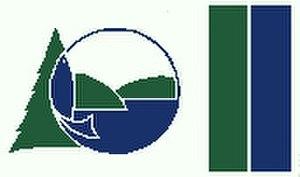
Drapeau de la MRC de La Matapédia
La vallée de la Matapédia est formée au sein des monts Chic-Chocs, section des monts Notre-Dame, massif qui forme un prolongement de la chaîne de montagnes des Appalaches dans l'Est du Québec, au Canada. Son nom est emprunté à la rivière qui la sillonne et au lac qui est en son centre. Elle est située au Sud-Ouest de la péninsule gaspésienne et s'étire sur une longueur de 375 km.
La Matapédia est une municipalité régionale de comté située dans l'Est du Canada dans la région administrative du Bas-Saint-Laurent au Québec à l'entrée de la péninsule gaspésienne.
Cet article dresse une liste des drapeaux du Canada.